Sky position (RA, Dec in degrees): 2.199, -2.412
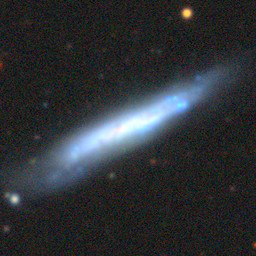
Galaxy morphology: Edge-on Galaxies without Bulge